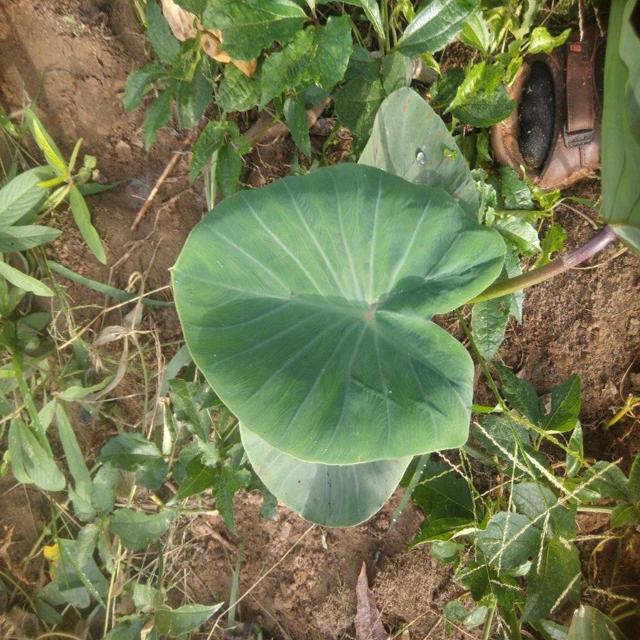
Label: Healthy